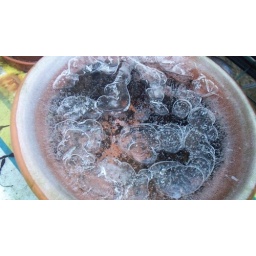
Ice formed in the bottom of a plant pot dish. temp approx -5 degrees C